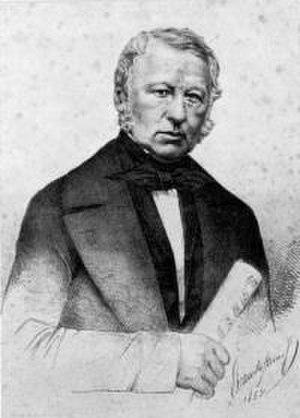
Peter ou Pieter Vanderghinste ou Van der Ghinste, né à Courtrai en 1789 et mort dans sa ville natale le 22 octobre 1860, est un compositeur actif au royaume des Pays-Bas et en Belgique.
Cet article traite de l'opéra néerlandais aux Pays-Bas méridionaux et en Flandre dans la période qui s'étend de 1678, l'année où le singspiel De triomfeerende min, du compositeur flamand Carolus Hacquart, est représenté à La Haye, jusqu'en 1948, l'année de la création de l'opéra homonyme d'August L. Baeyens, d'après le singspiel de Hacquart.